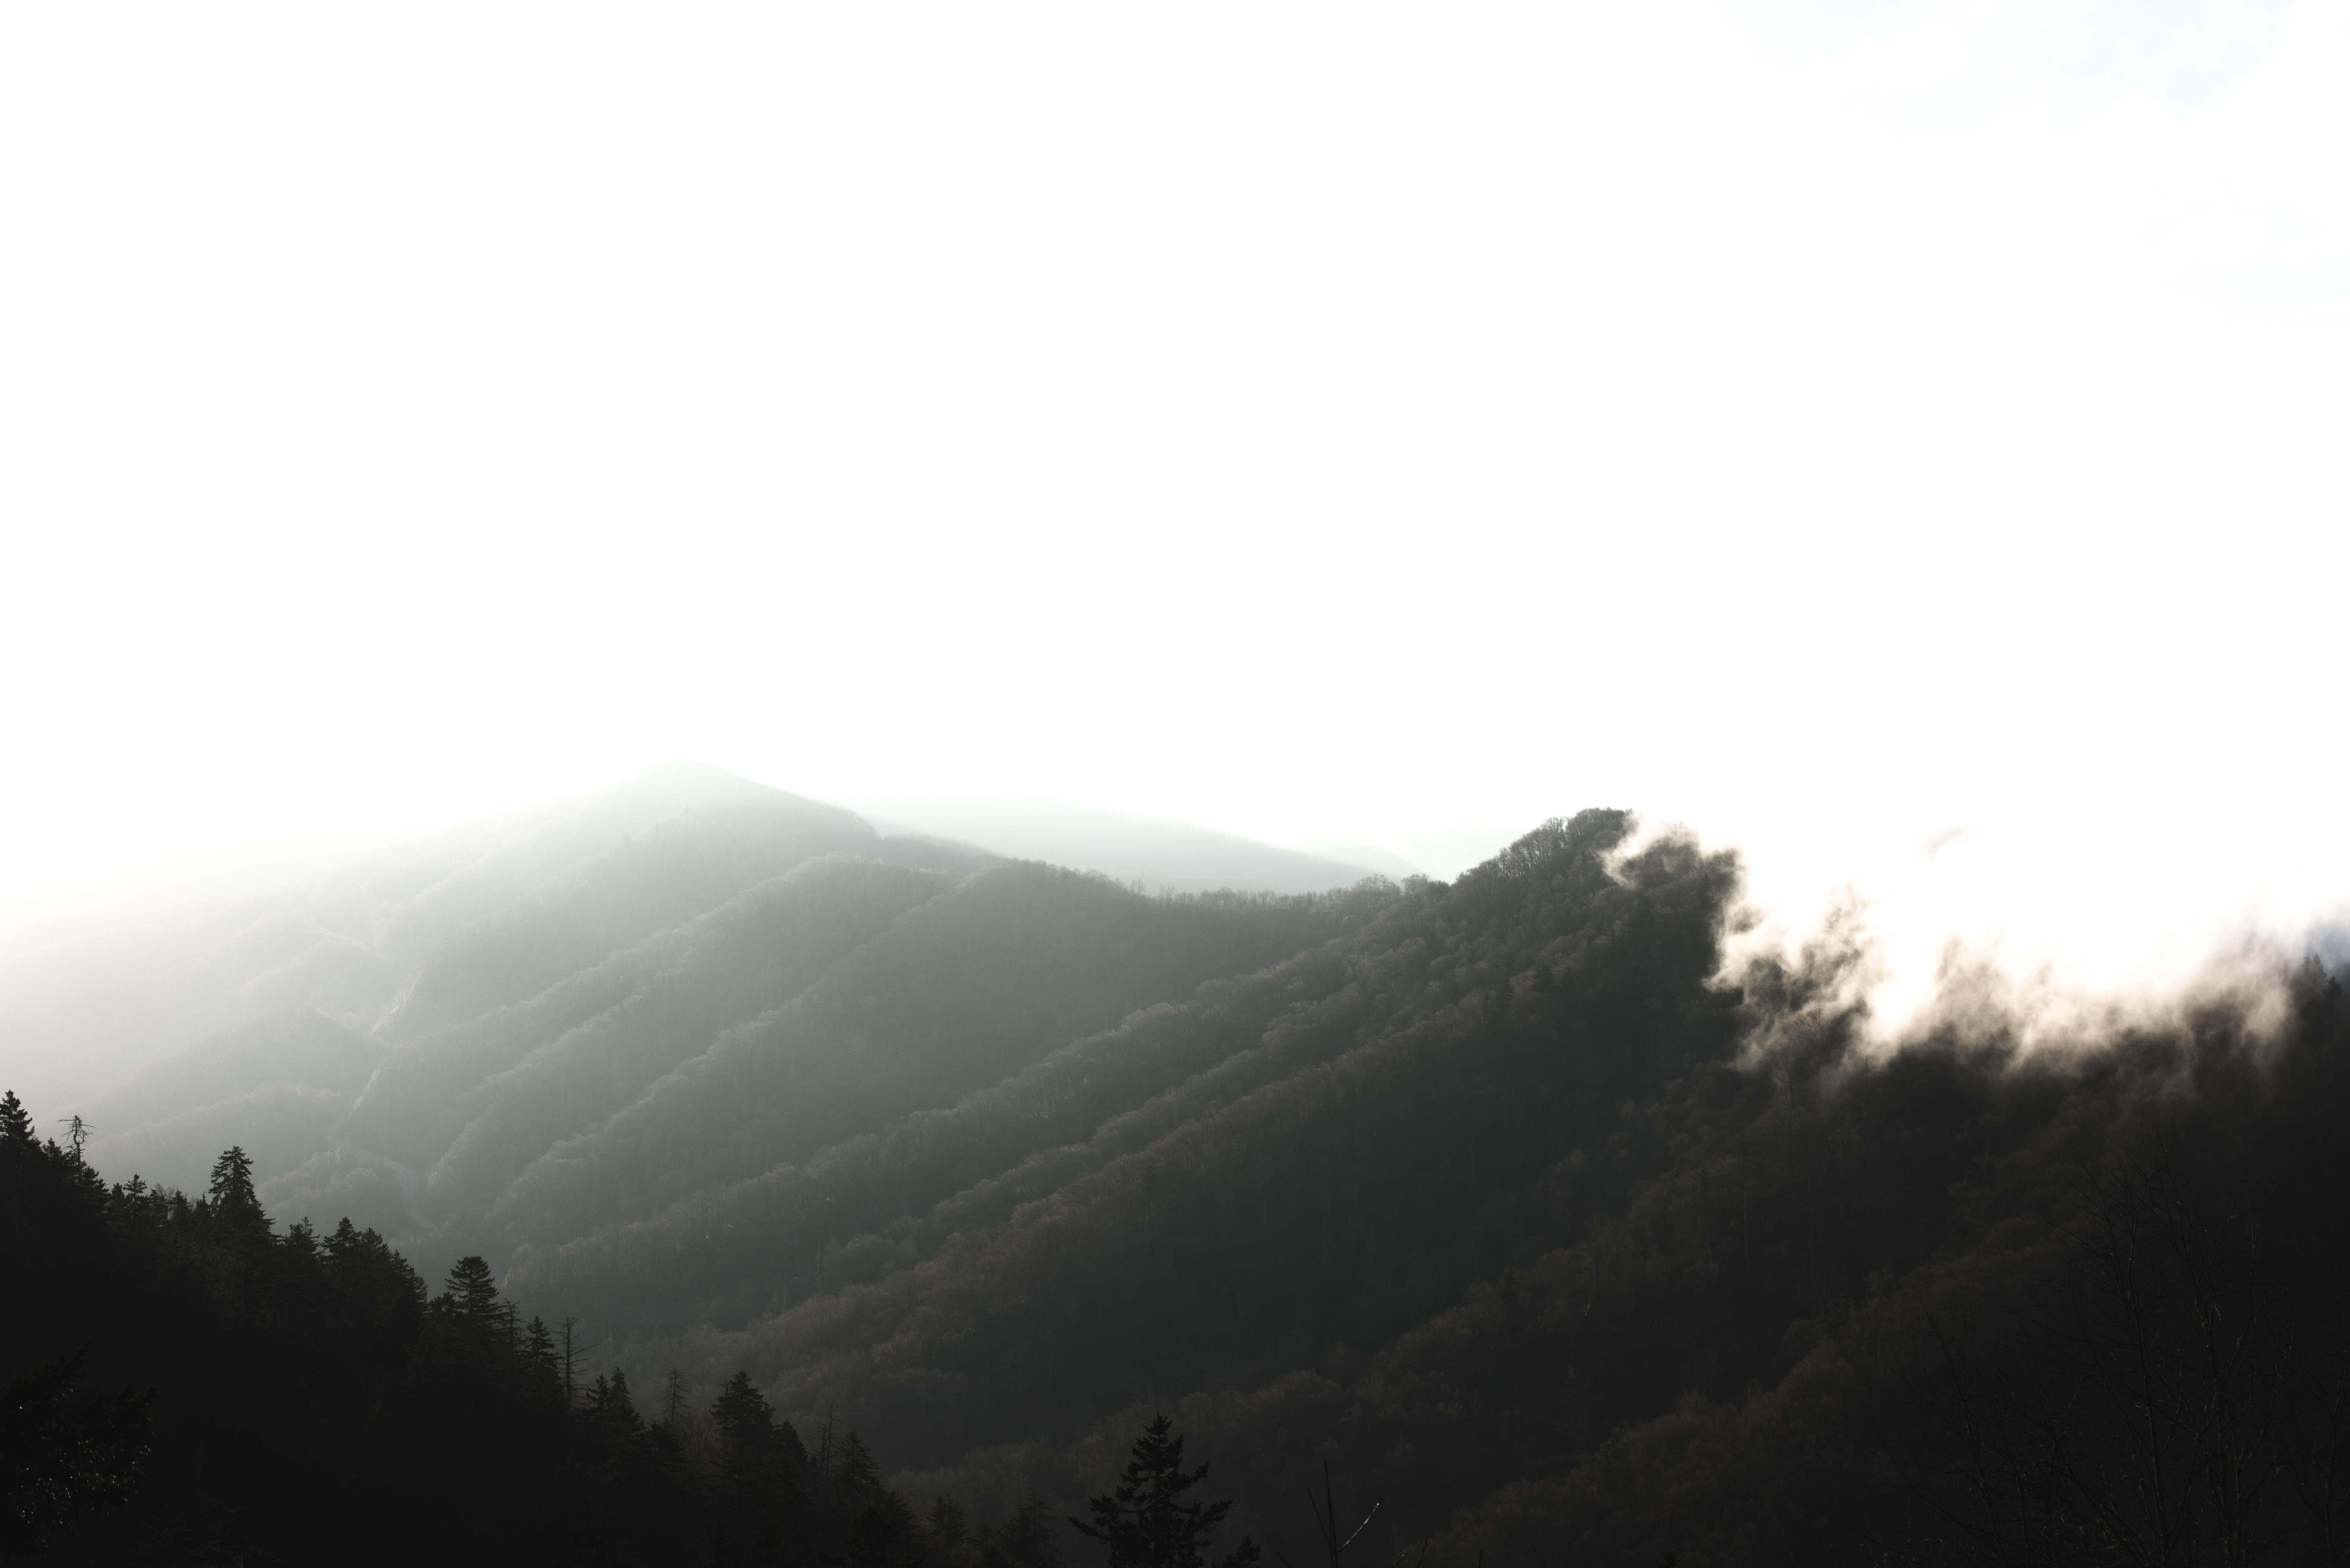
mountain, fog, mist, sunlight, hill, mountain range, ridge, landform, atmospheric phenomenon, mountainous landforms